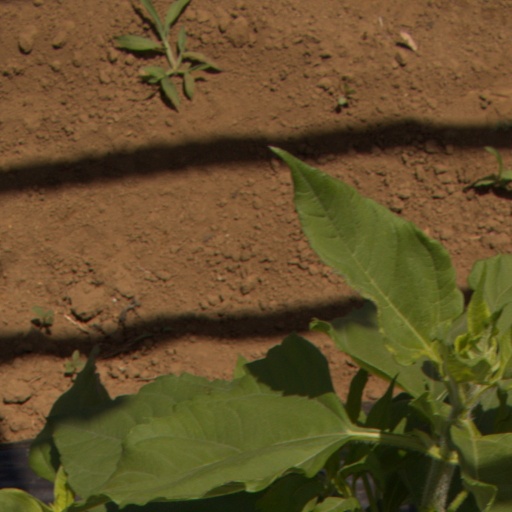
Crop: Jerusalem artichoke